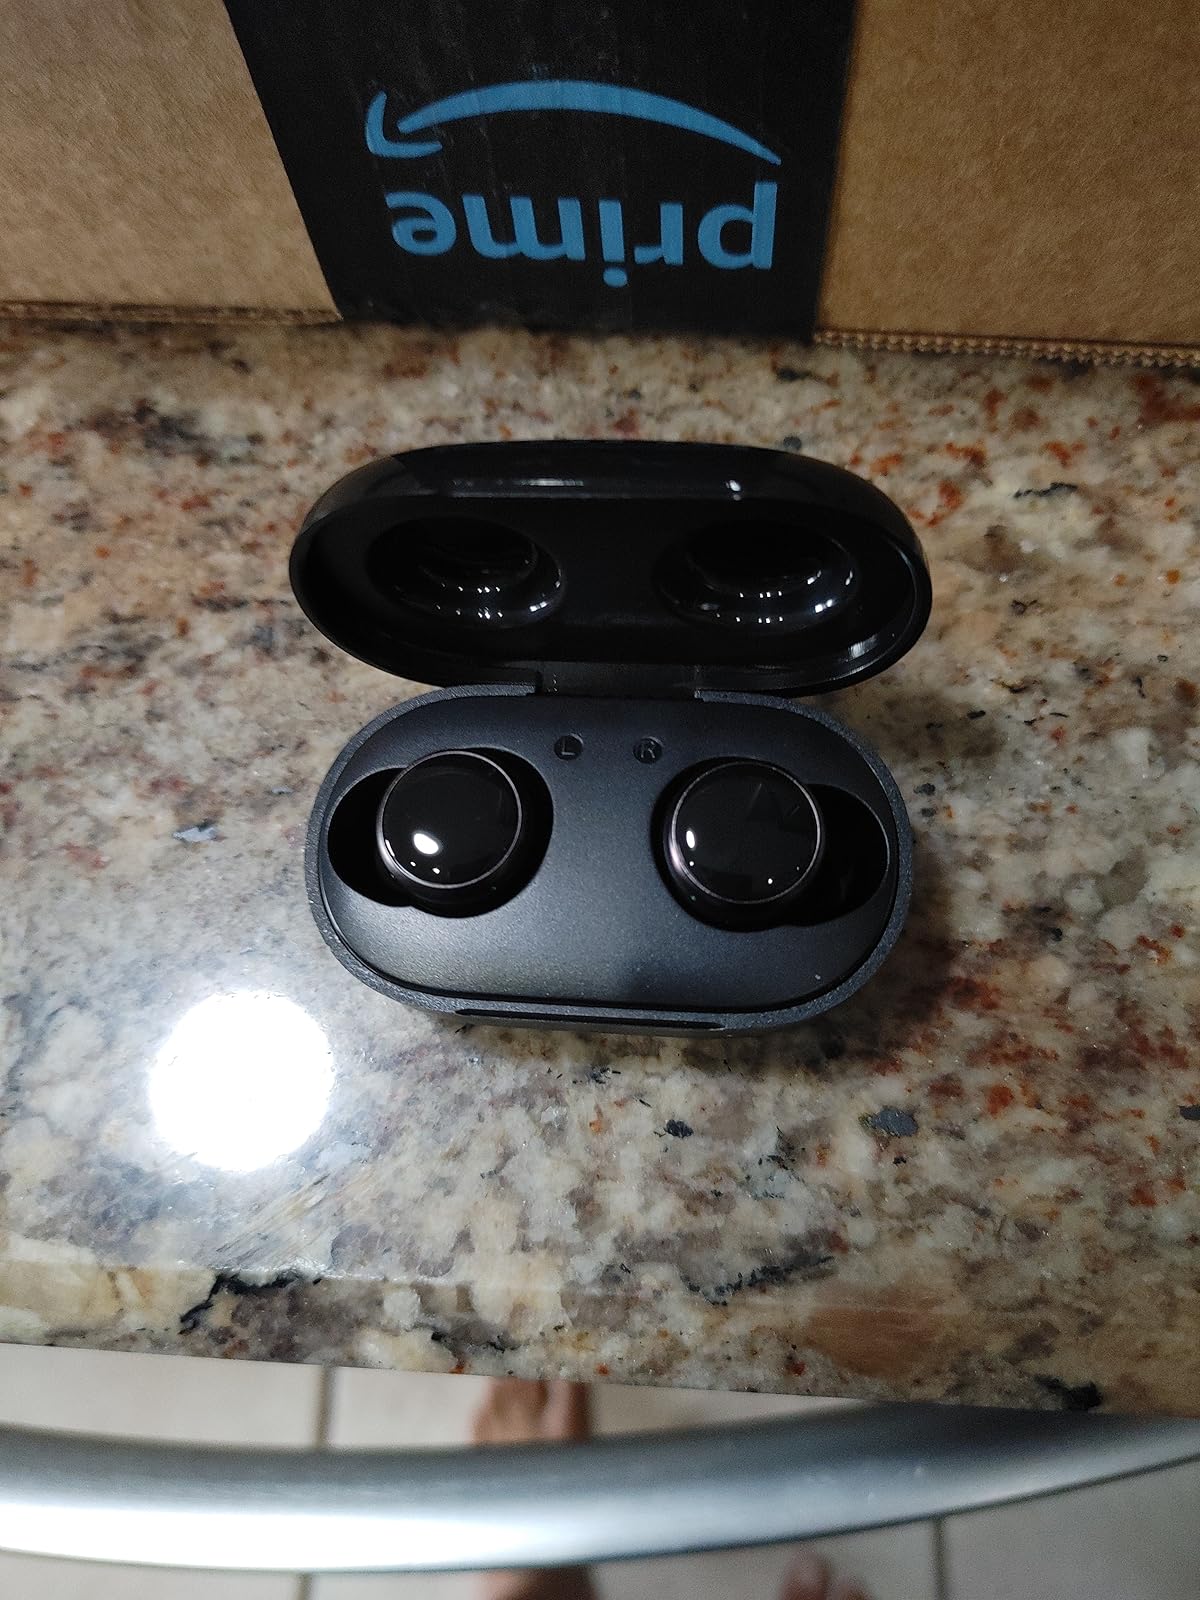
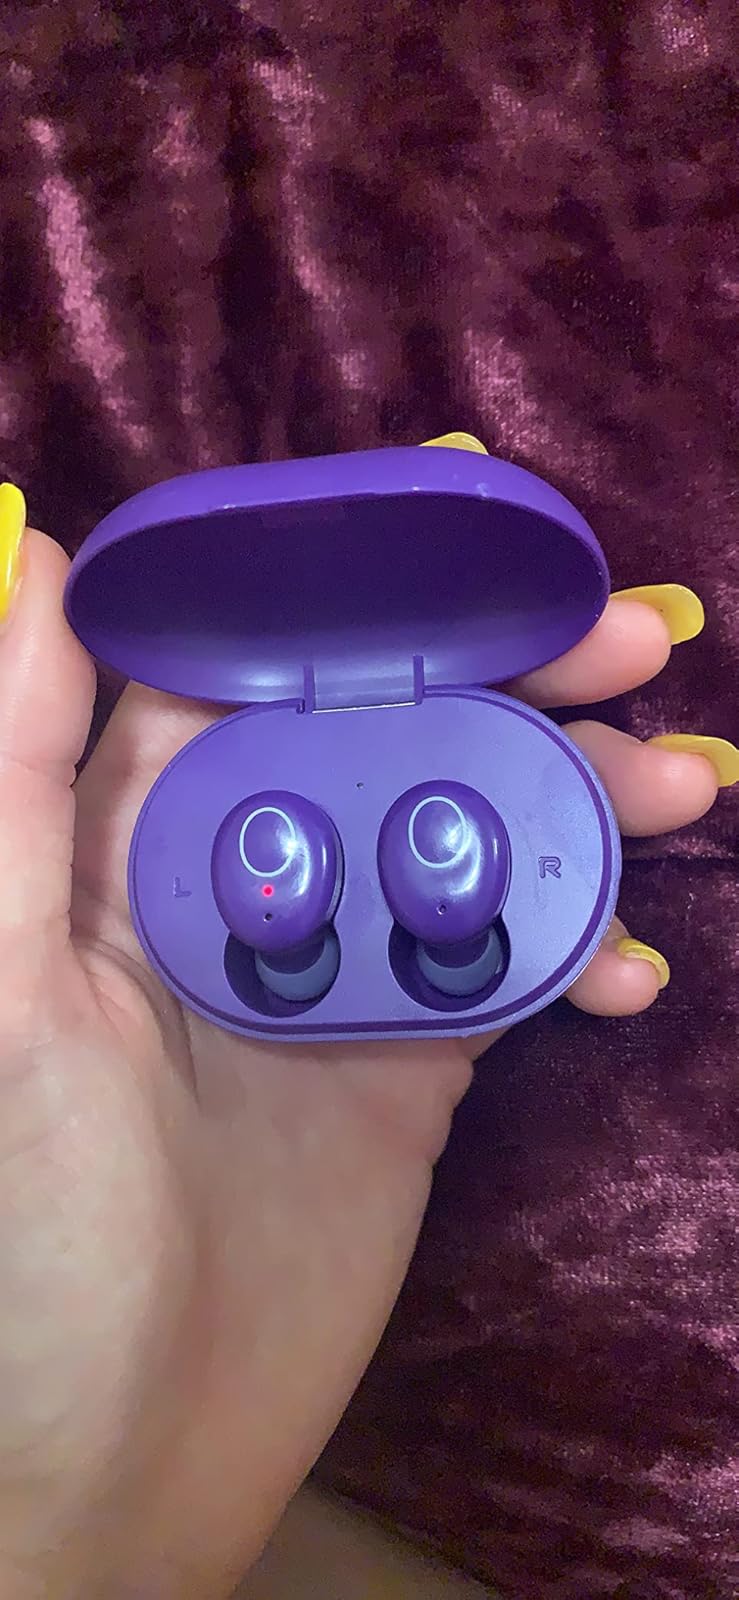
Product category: earbuds
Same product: no